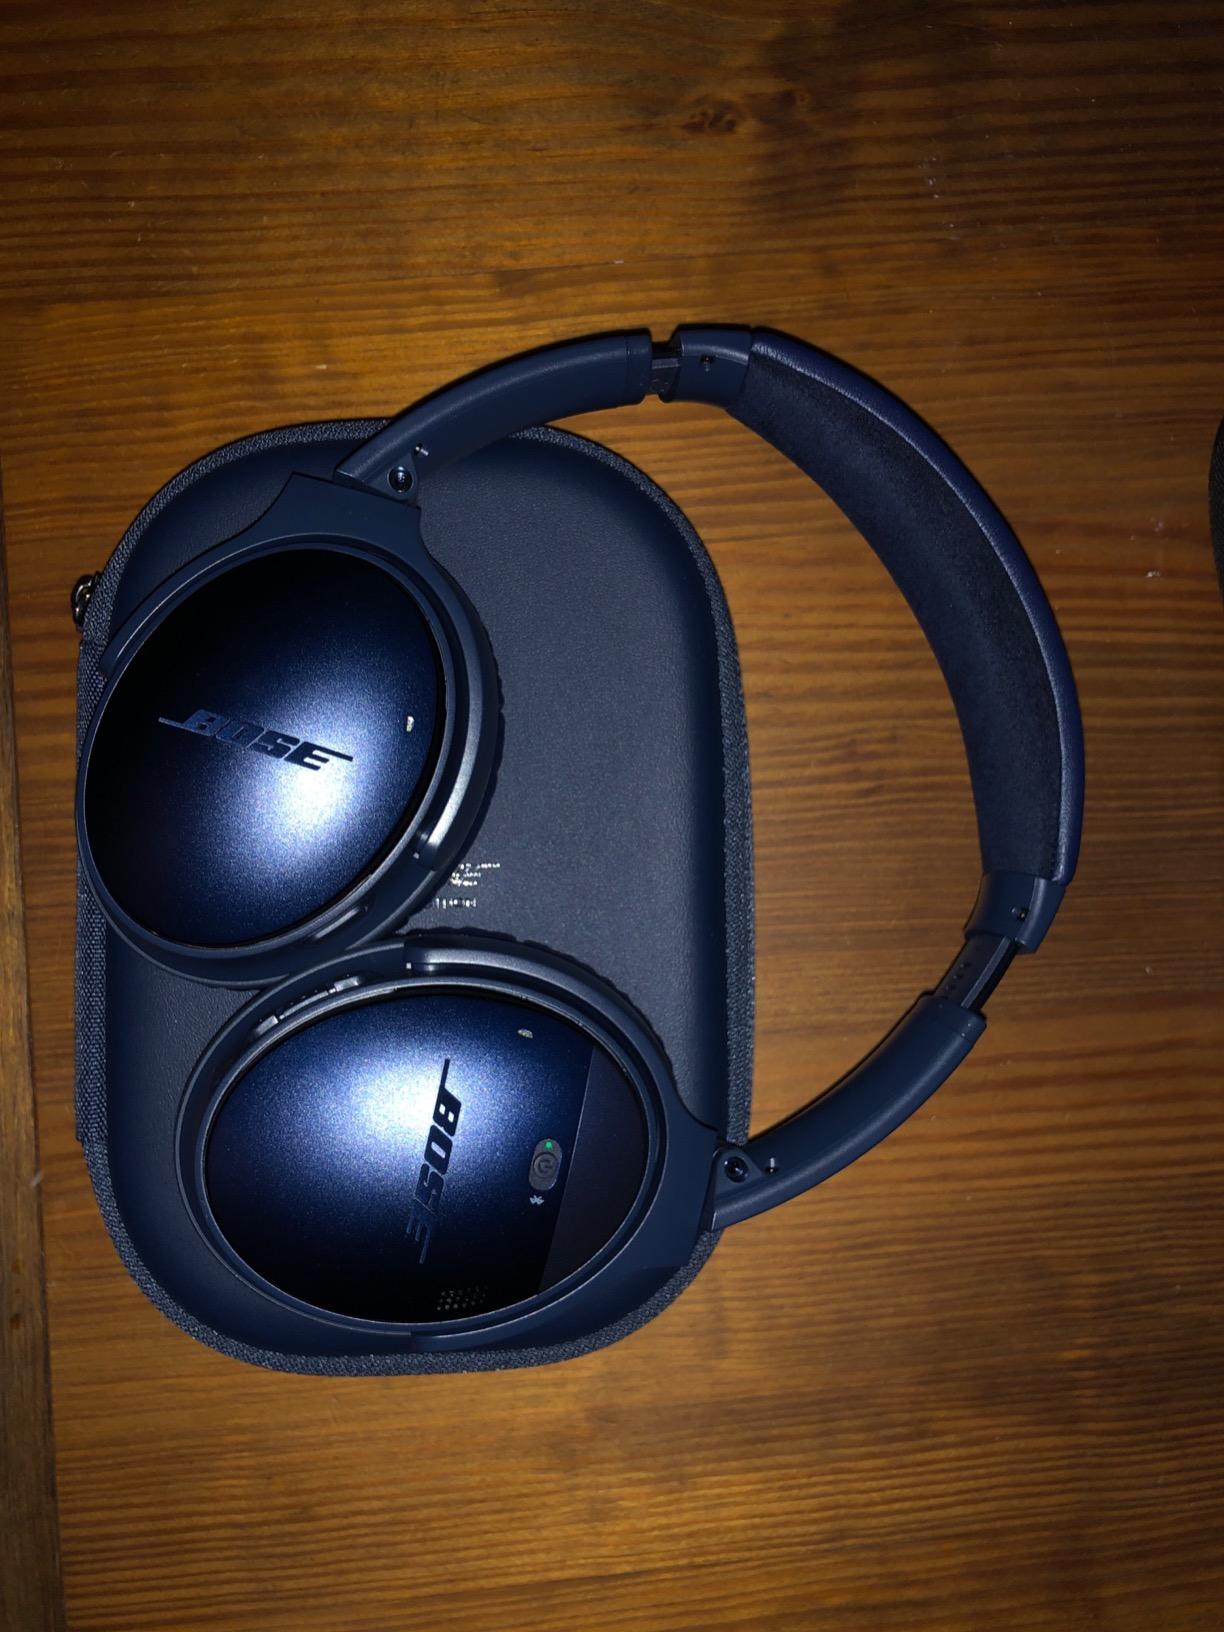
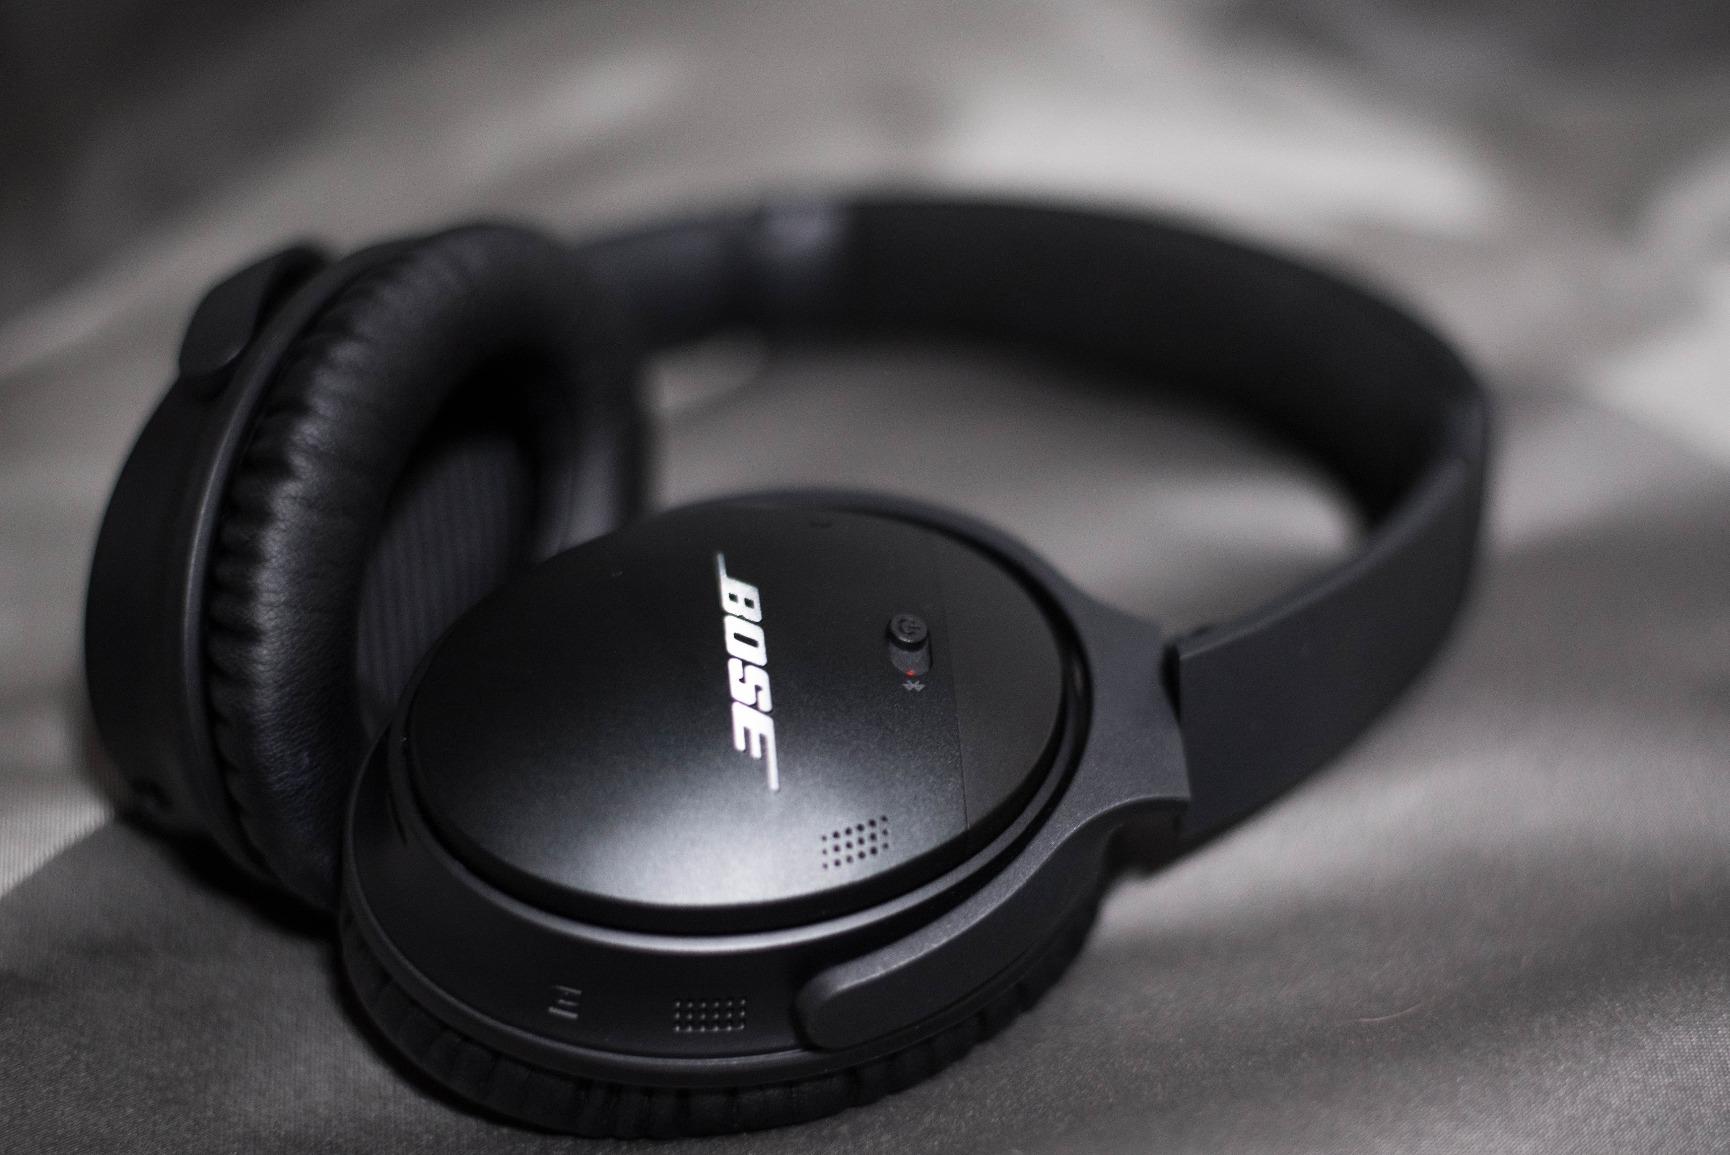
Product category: headphones
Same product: yes